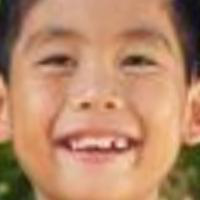
Age group: age 01-10